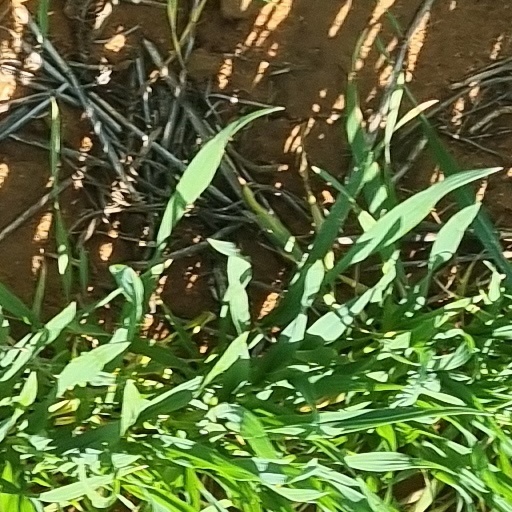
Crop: wheat